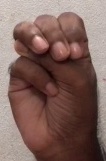
ASL sign: M